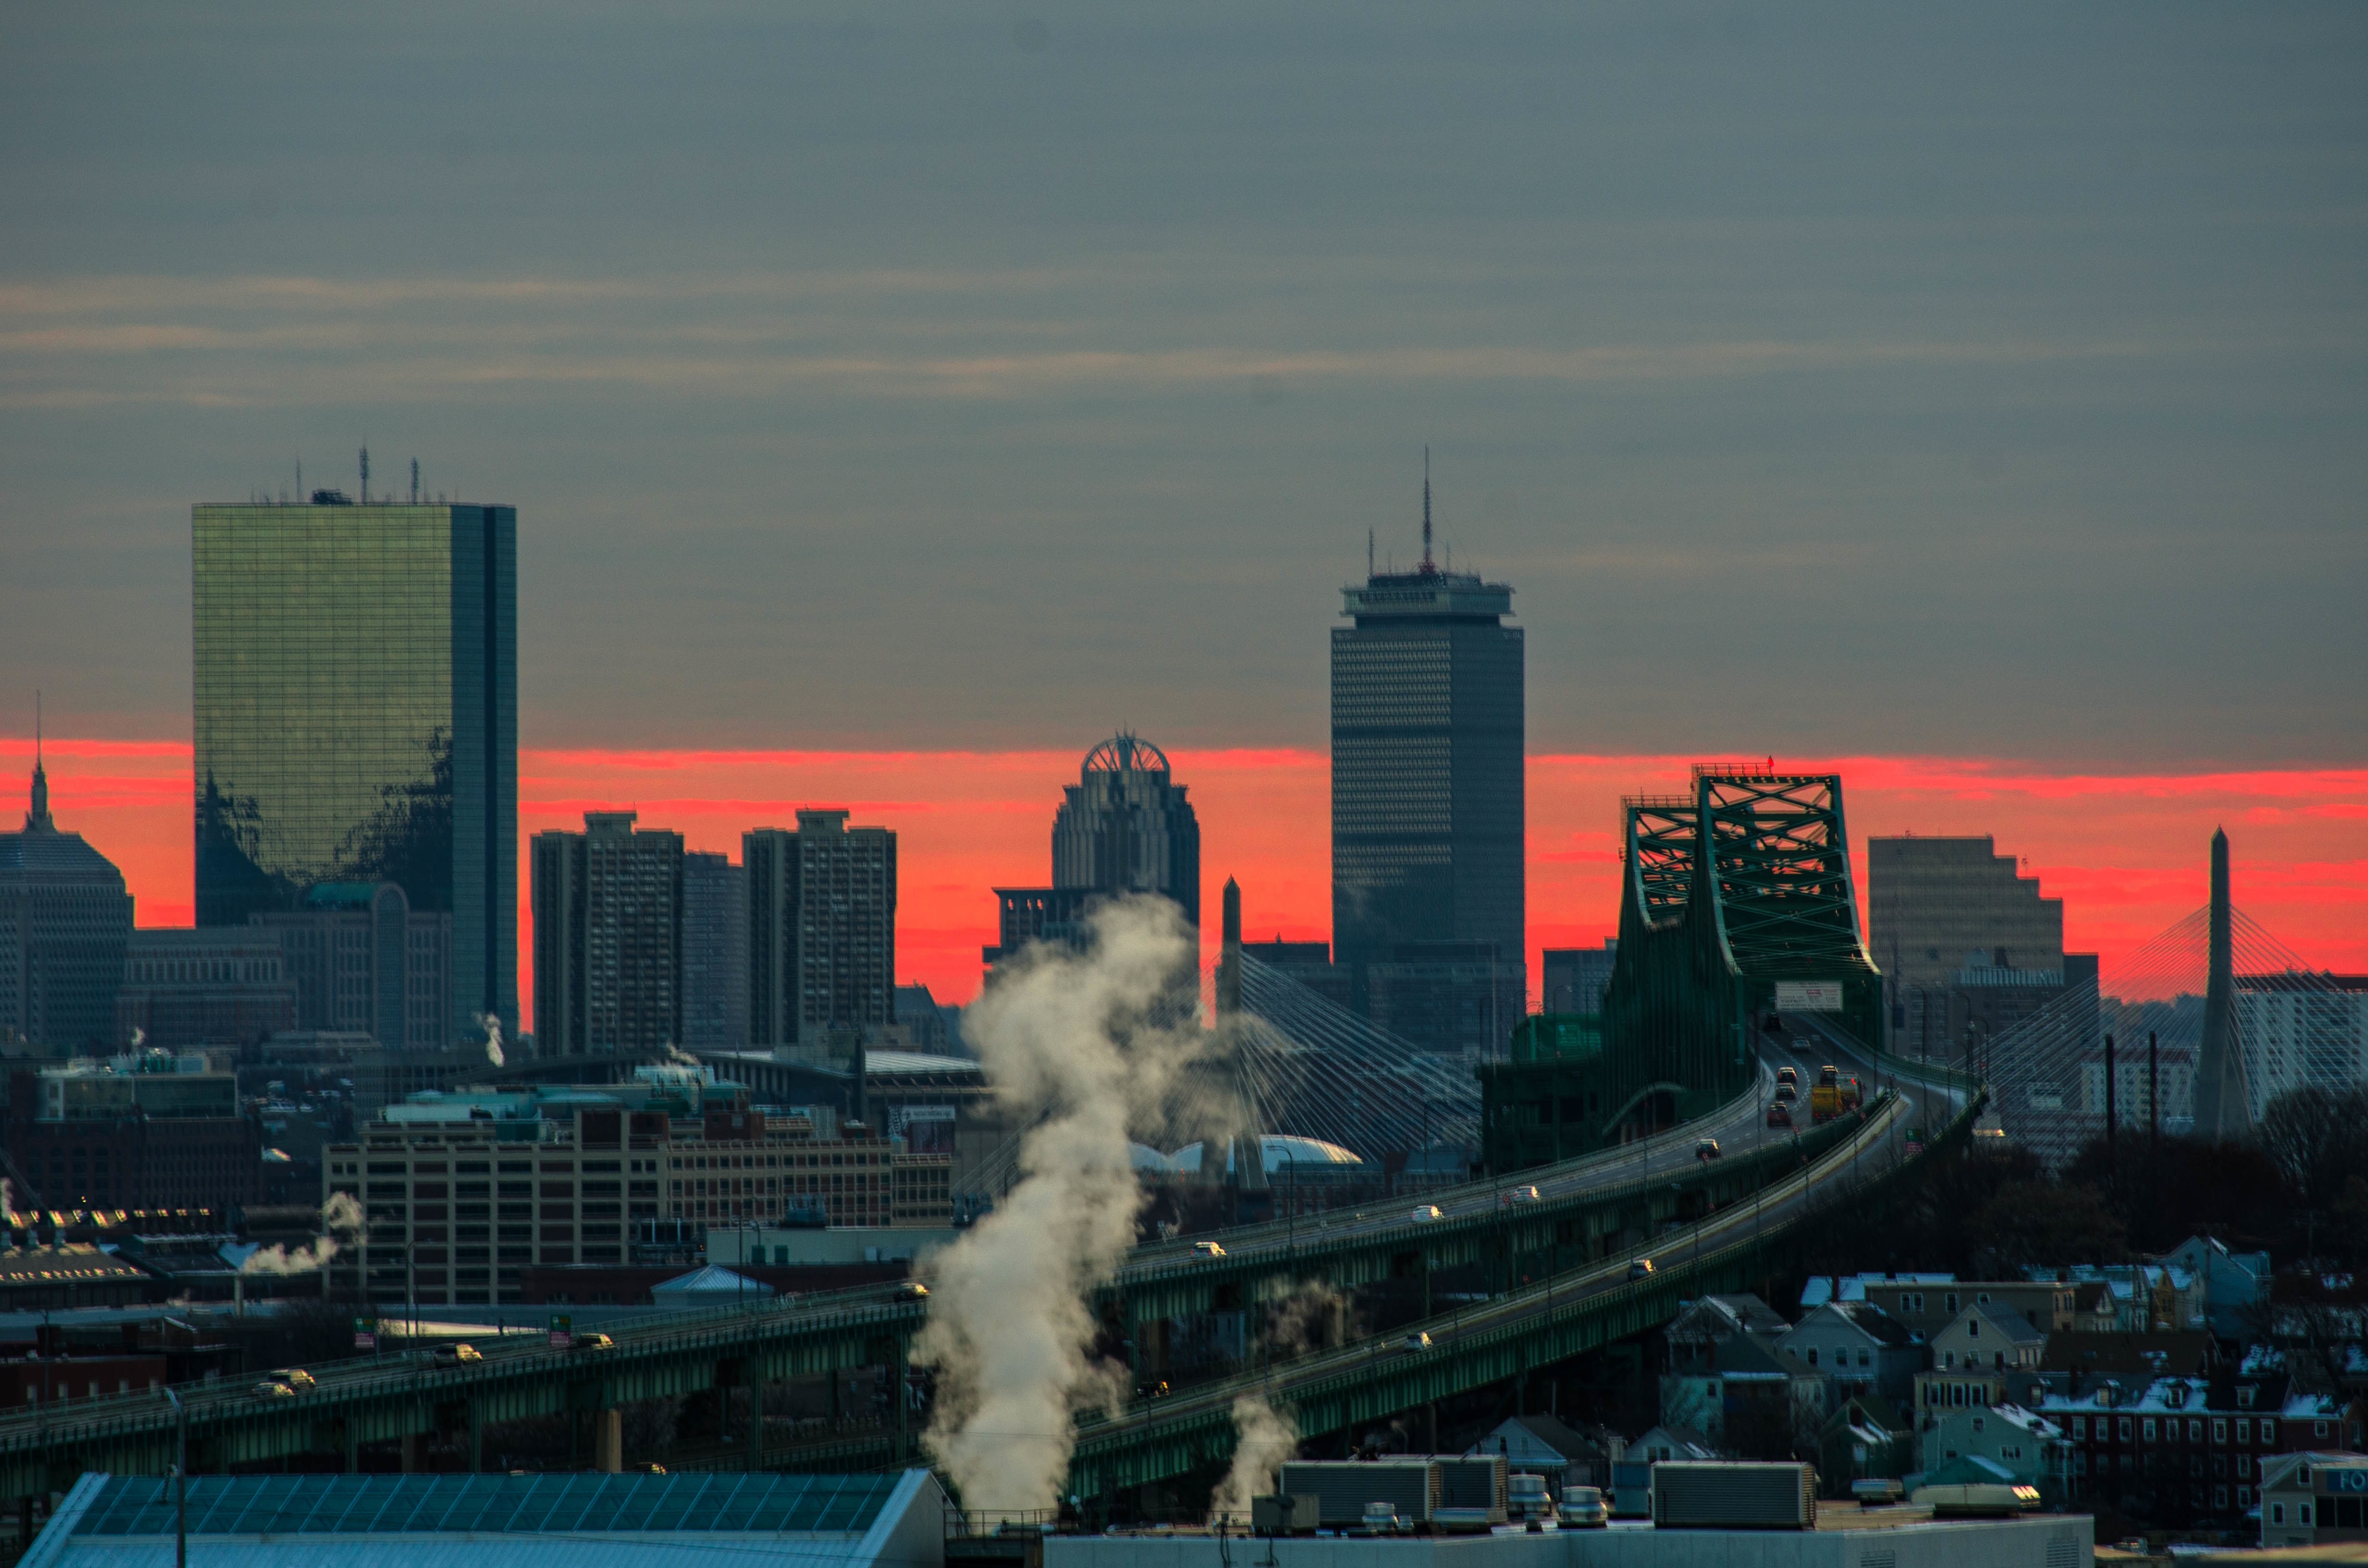
horizon, sunset, skyline, city, skyscraper, cityscape, downtown, dusk, evening, reflection, tower, landmark, urban area, human settlement, atmosphere of earth